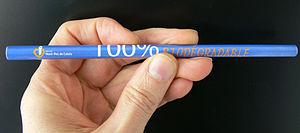
Un crayon est un instrument de dessin et d'écriture. Il est constitué d'une petite baguette de bois servant de gaine à une mine de la même longueur, l'extrémité de la baguette étant parfois recouverte d'une gomme à effacer. Lorsque la mine est usée, on taille le bois en maintenant la forme conique de l’extrémité, de manière à dégager une nouvelle longueur de mine, au moyen d’un canif ou d’un taille-crayon ou d'un bouton à retour sur le portemine.